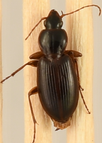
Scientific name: Synuchus impunctatus
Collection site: University of Notre Dame Environmental Research Center NEON (UNDE), plot UNDE_012